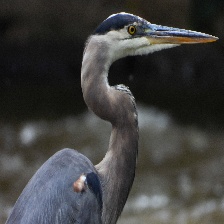
Species: BLUE HERON
Scientific name: ARDEA HERODIAS
ImageNet parent category: little_blue_heron